WestJet

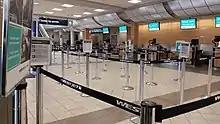
Queue to WestJet check-in counters at Regina International Airport

In June, 2021, WestJet announced that they would begin dedicated freighter operations using converted Boeing B737-800BCF Freighters in an attempt to benefit from the heavy cargo operations that occurred globally during the pandemic, but also to disrupt the air cargo industry in Canada. Although the first freighter was delivered in April, 2022 they would not be certified by transport Canada for over a year after delivery in April 2023, with operations beginning later that same month. Initially, there were three BCF's in the fleet, with a fourth joining later on that year.